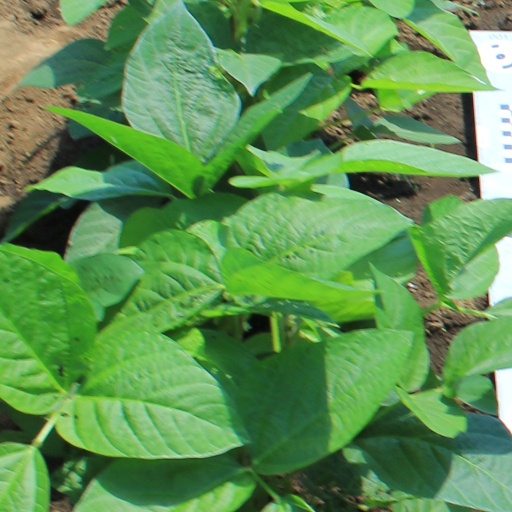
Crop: soybean